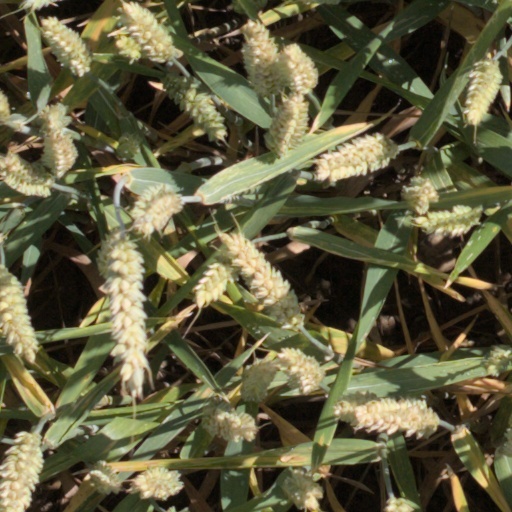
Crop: wheat